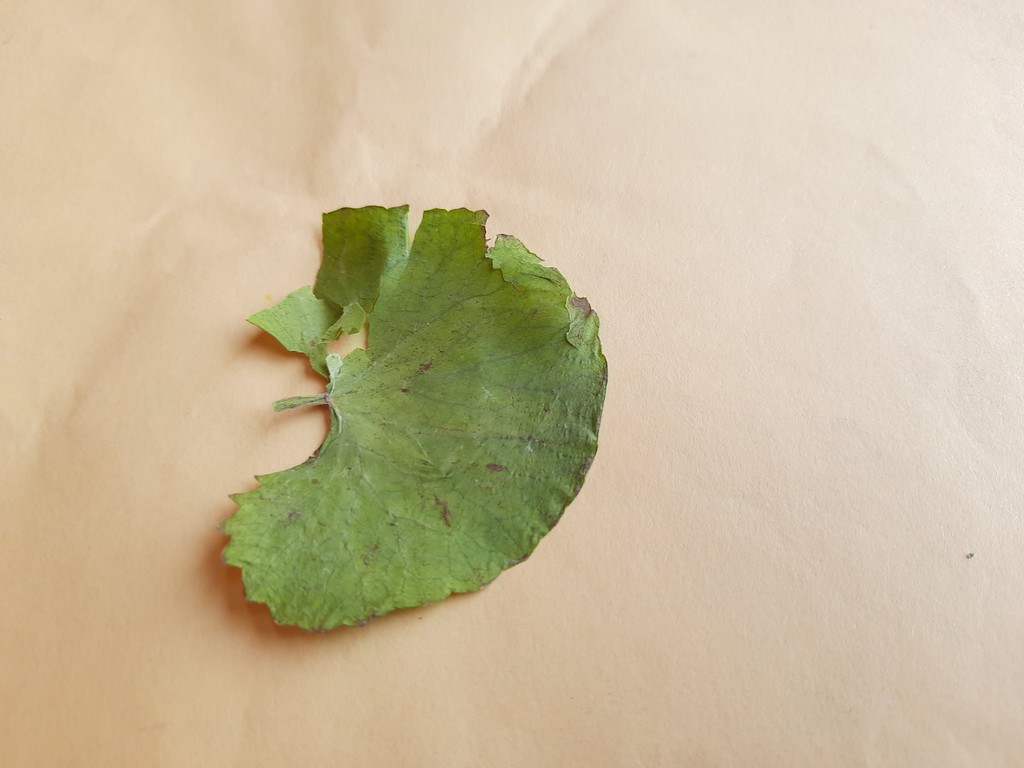
Label: Dried